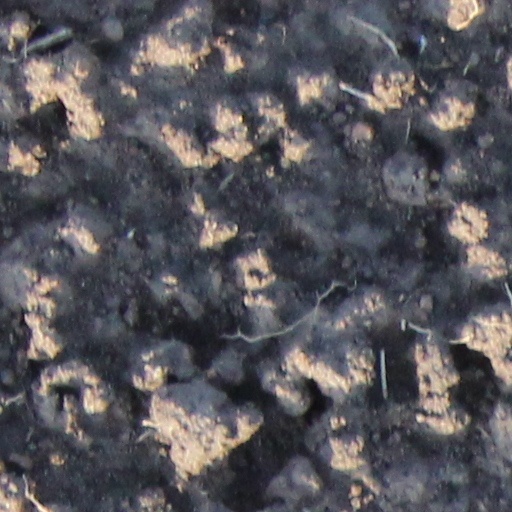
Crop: wheat